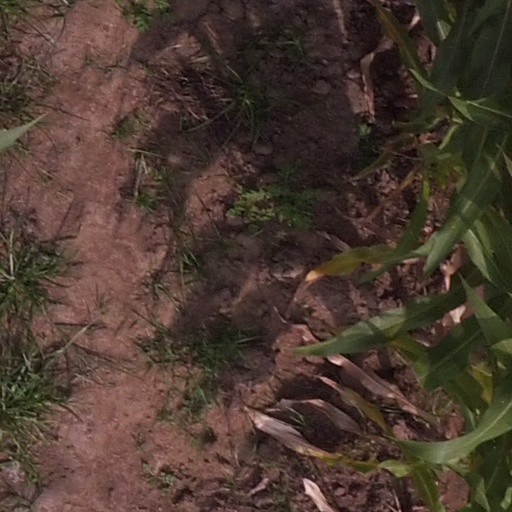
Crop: maize; corn